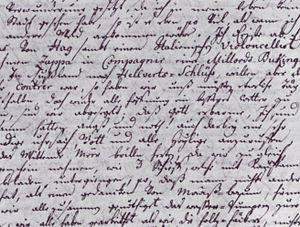
Antonín Kammel est un compositeur et violoniste bohémien. Son œuvre la plus connue est son deuxième quatuor à cordes.